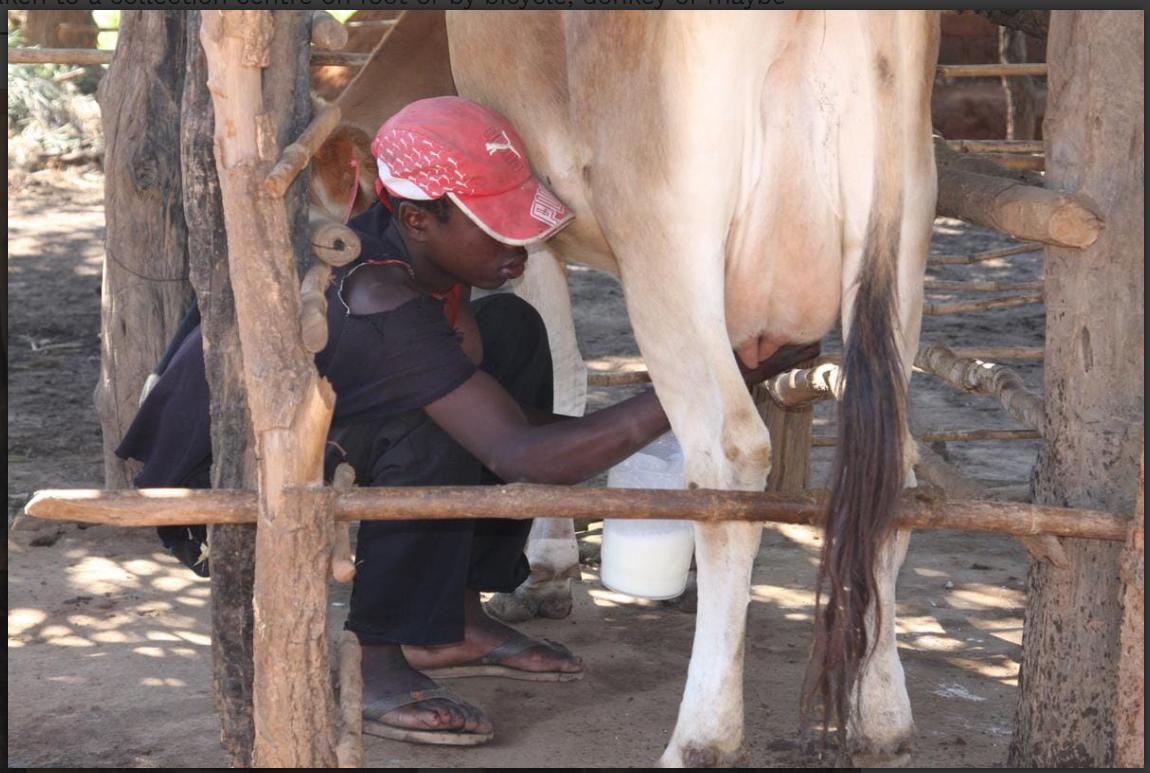
Mtu ameketi ndani ya zizi akiwa chini ya ng'ombe akimkamua kwa mikono yake , amevalia kofia nyekundu na anatumia jegi nyeupe kukusanya maziwa safi . Mazingira ya vijijini yanaonyesha shughuli za kawaida za kilimo cha mifugo.